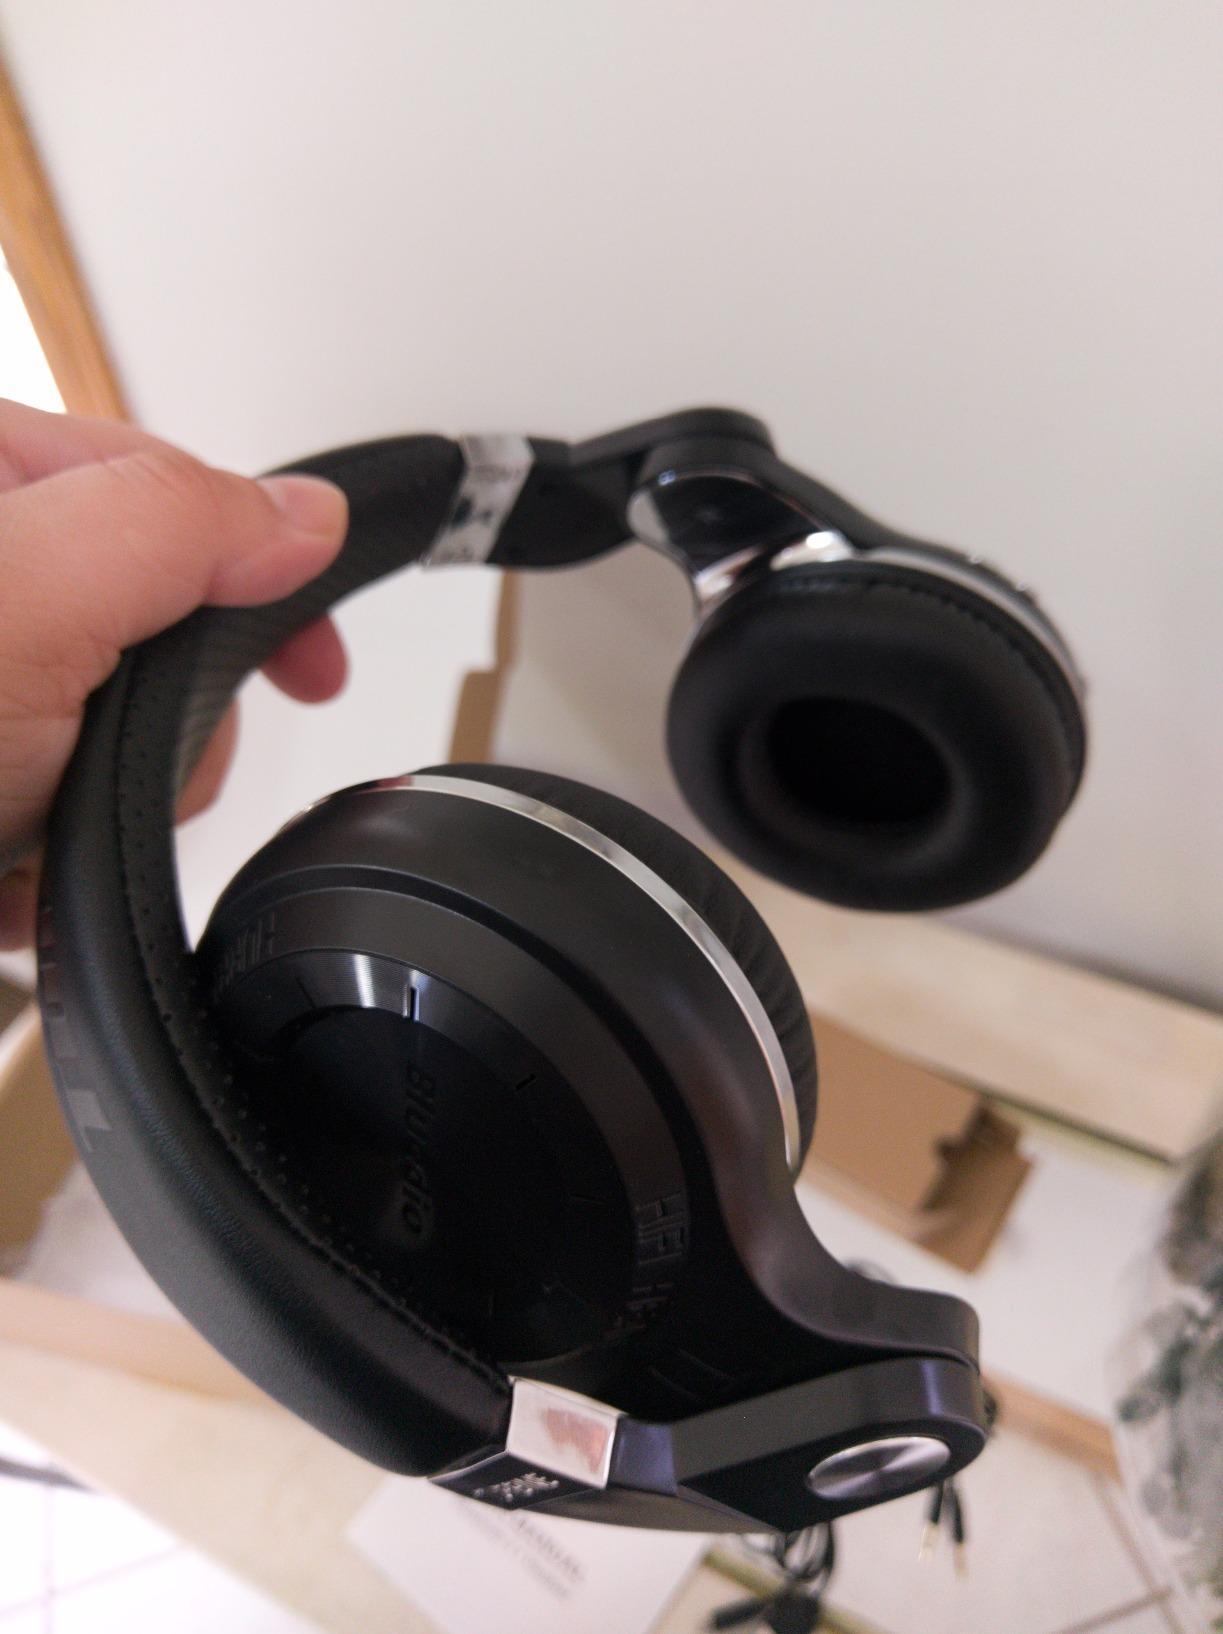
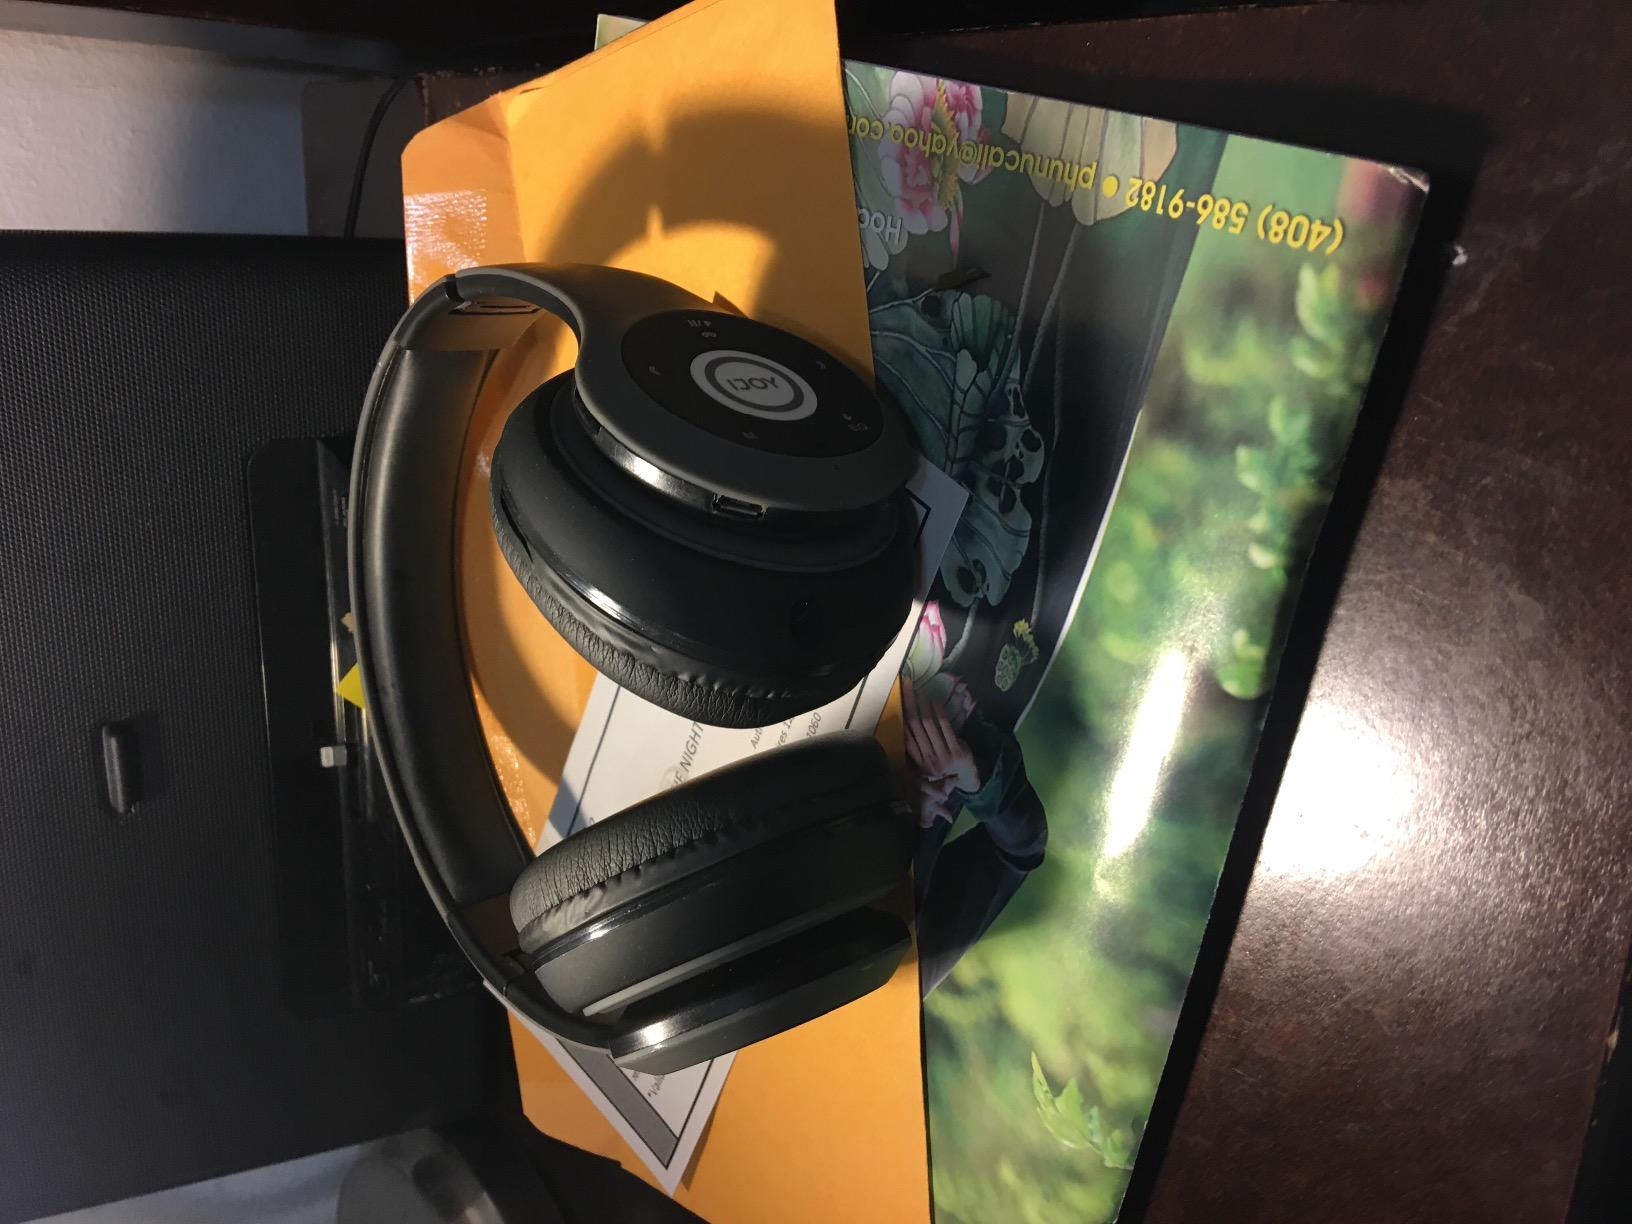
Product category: headphones
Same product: no